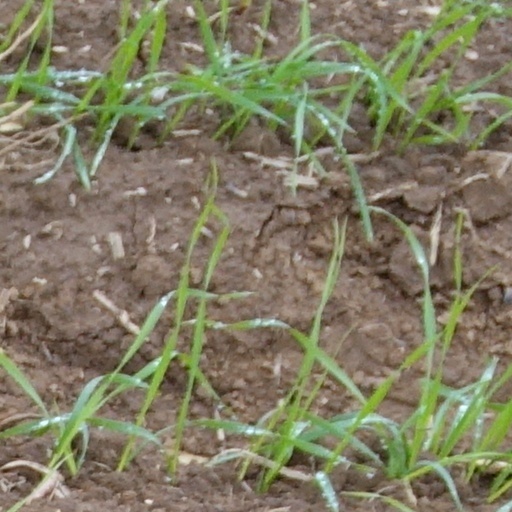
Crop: wheat